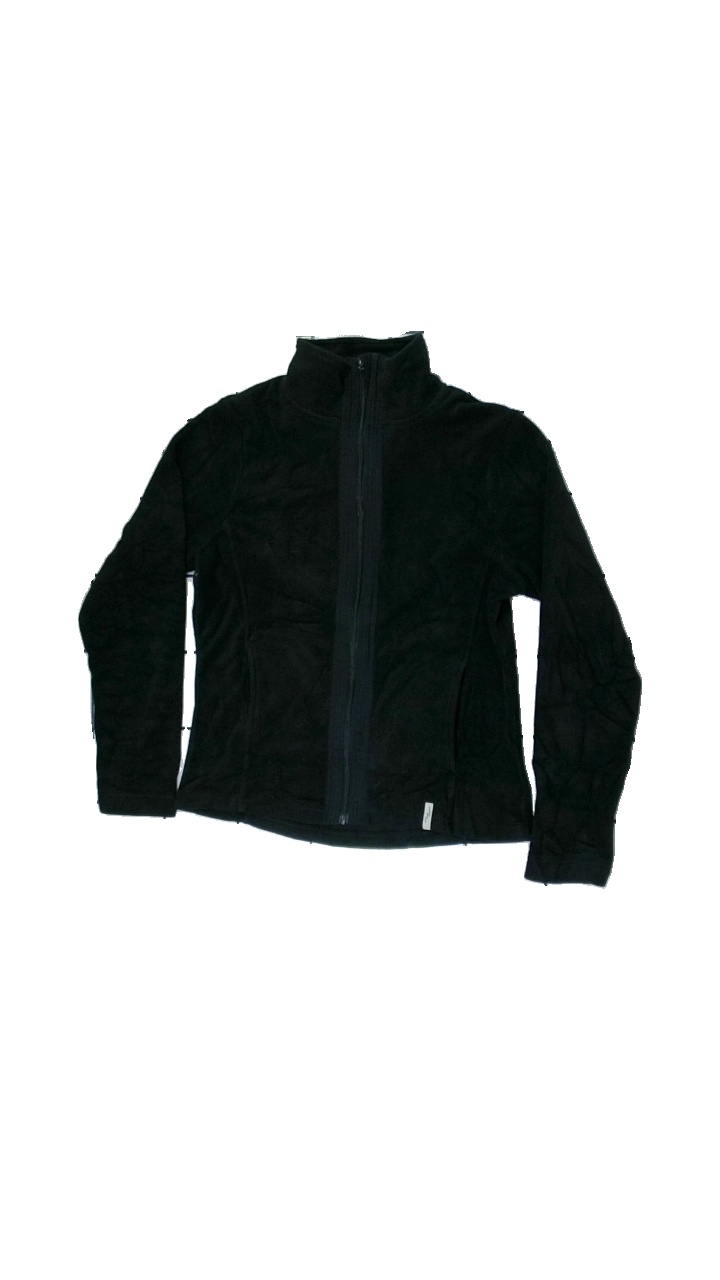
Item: Outerwear (Ladies)
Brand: Me & I
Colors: Black
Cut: Regular
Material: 100% polyester
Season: All
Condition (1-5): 3
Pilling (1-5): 5
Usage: Reuse
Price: <50